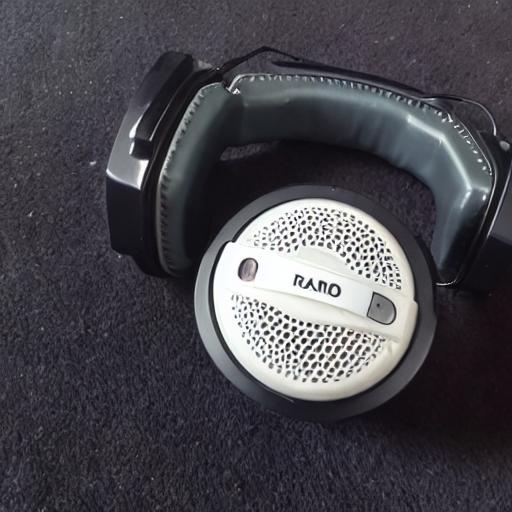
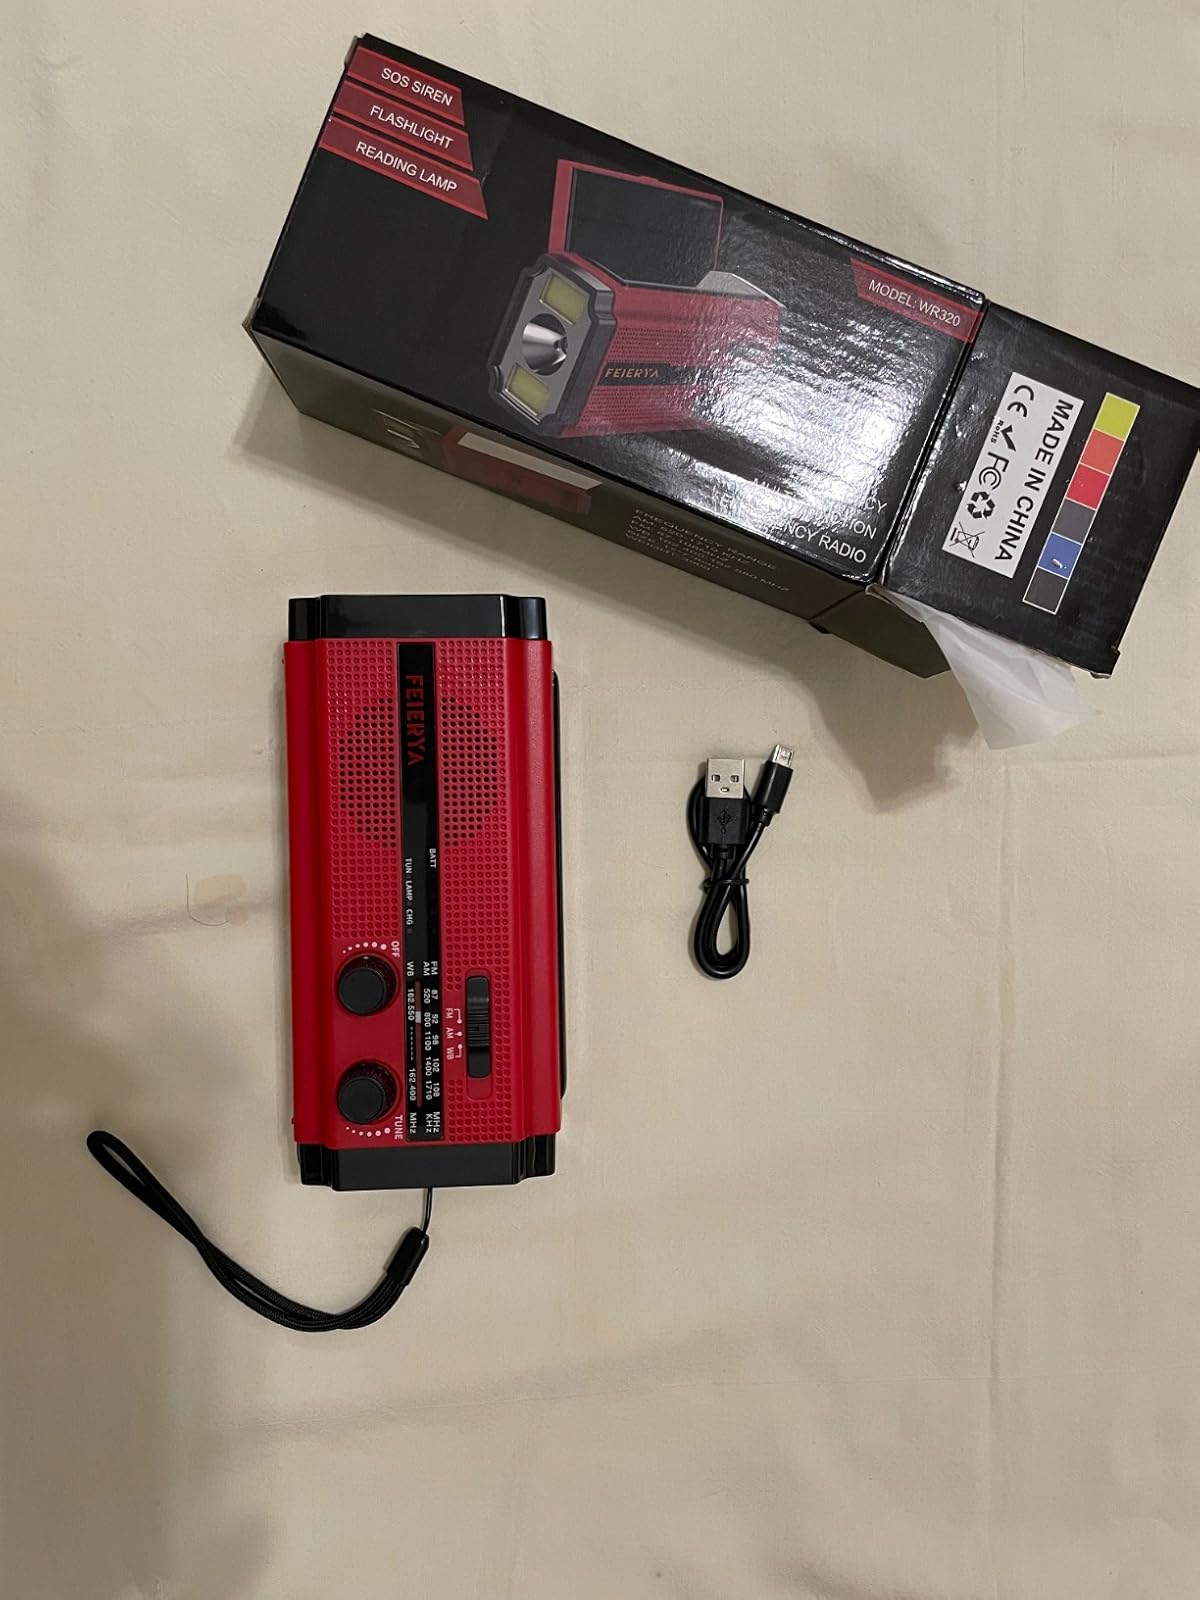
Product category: radio
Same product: no